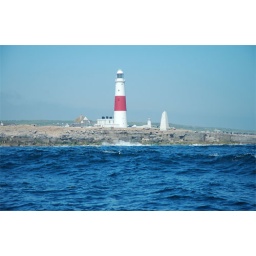
The Portland tower lighthouse and the monument at the end to commemorate those lost in this dangerous passage